Moscow Kremlin Wall

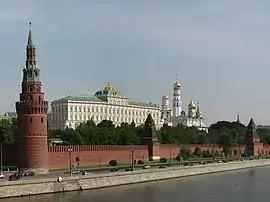
A view of the Moscow Kremlin

The Moscow Kremlin Wall is a defensive wall that surrounds the Moscow Kremlin, recognisable by the characteristic notches and its Kremlin towers. The original walls were likely a simple wooden fence with guard towers built in 1156. The Kremlin walls, like many cathedrals in the Kremlin, were built by Italian architects.